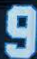
Number: 9